Monument to the founders of Odesa

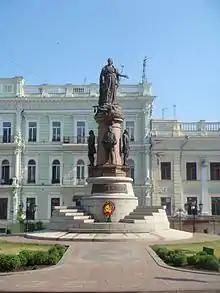
The monument in 2010

The approach was especially careful in search of granite samples needed to make the pedestal. The column was made of red granite, mined in the Yemelyanovsky career (also known as "Zhytomyr granite"), for the pedestal – from the Yantsevskoye deposit, for staircases - from Novokonstantinovskoye granite deposit in Ukraine. On 19th July 2007, a grand laying of the symbolic stone at the site of the restored monument was held.